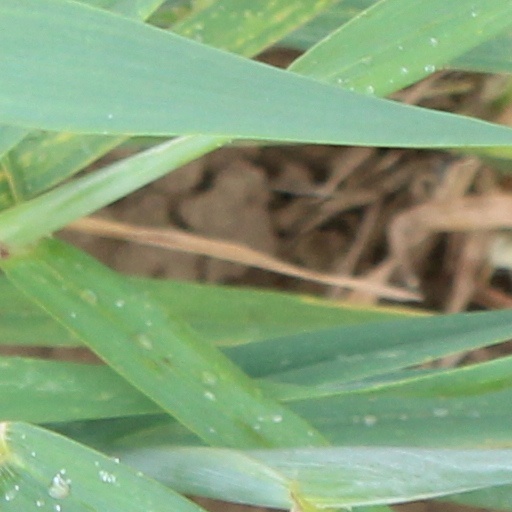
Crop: wheat